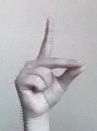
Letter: ta